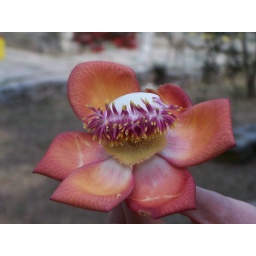
Amazing tree flower in Parque Almendares